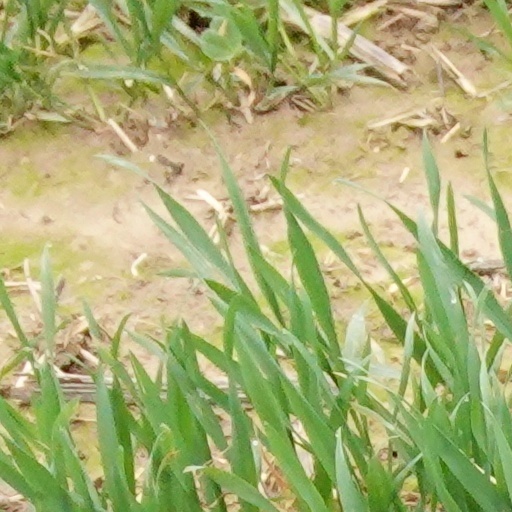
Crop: wheat